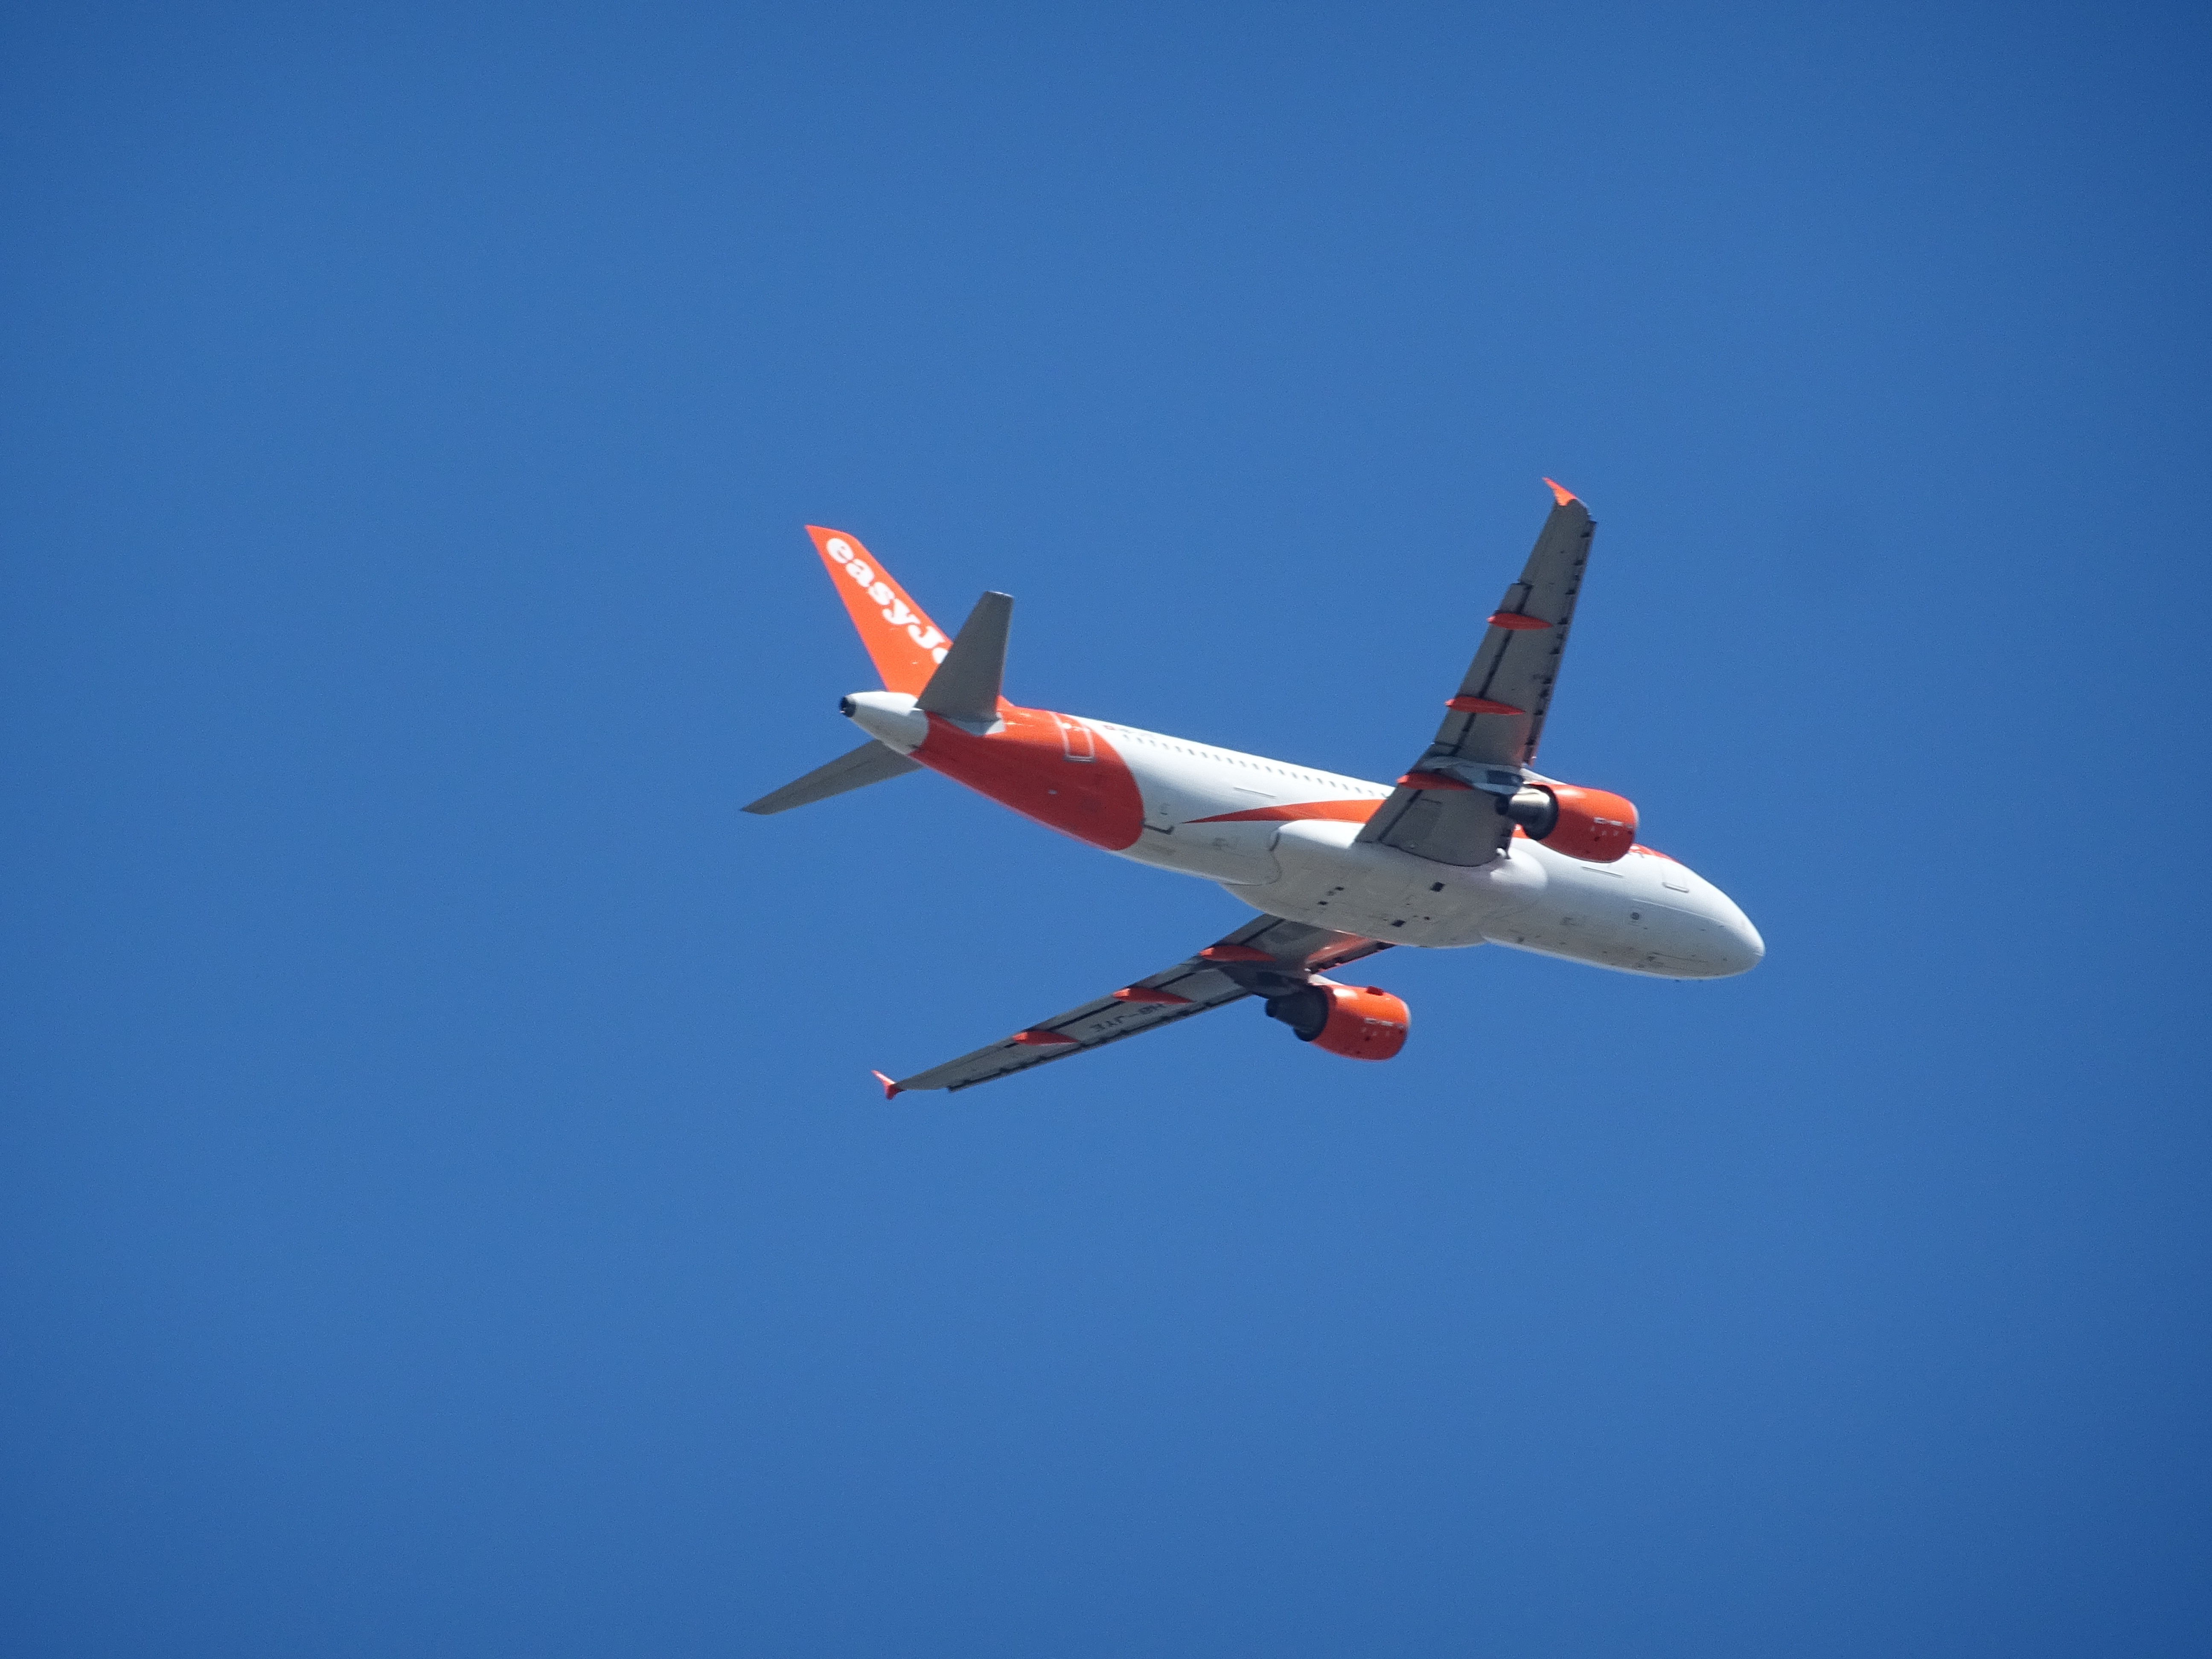
wing, airplane, aircraft, vehicle, airline, aviation, flight, glide, blue sky, departure, airliner, engine, airbus, propeller, landing, rear, takeoff, passenger aircraft, air force, jet aircraft, airbus a330, aerobatics, boeing 777, monoplane, air travel, atmosphere of earth, wide body aircraft, general aviation